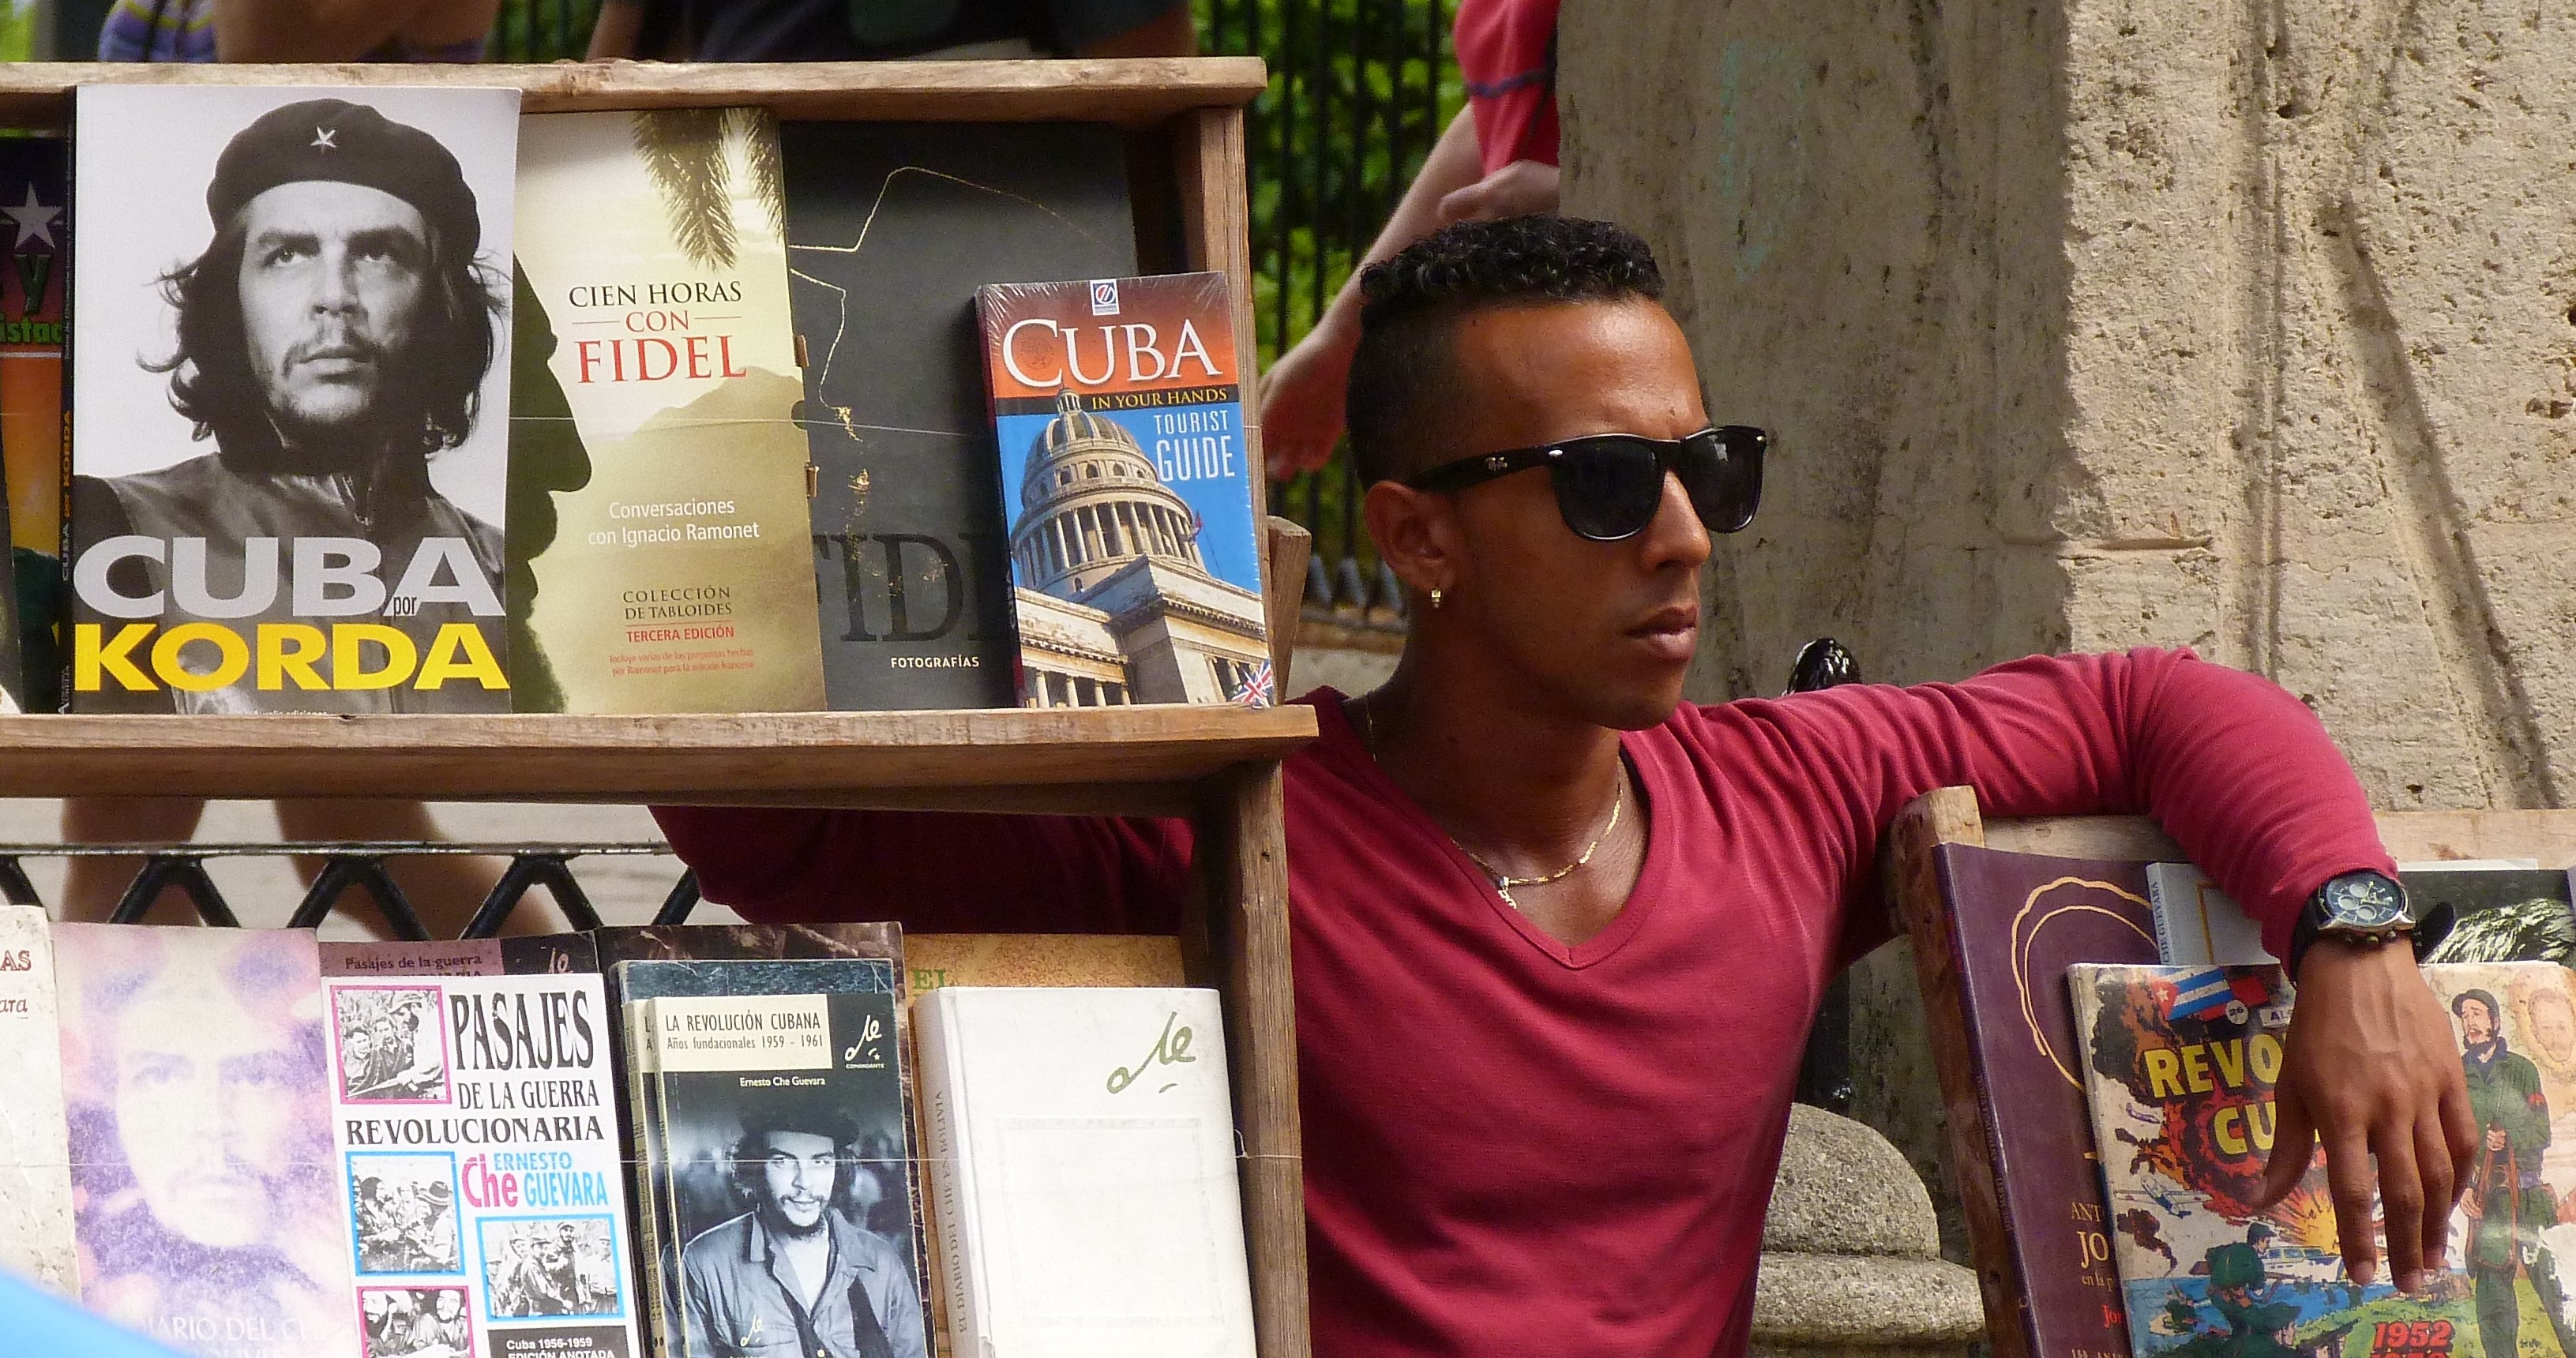
man, market, cuba, books, glasses, seller, casual, havana, latino, che guerara, vision care